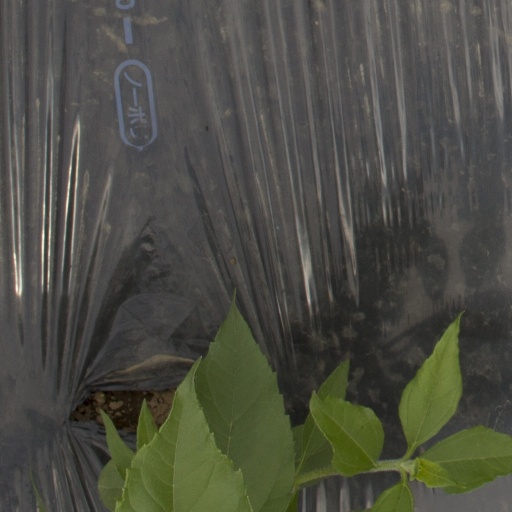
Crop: Jerusalem artichoke